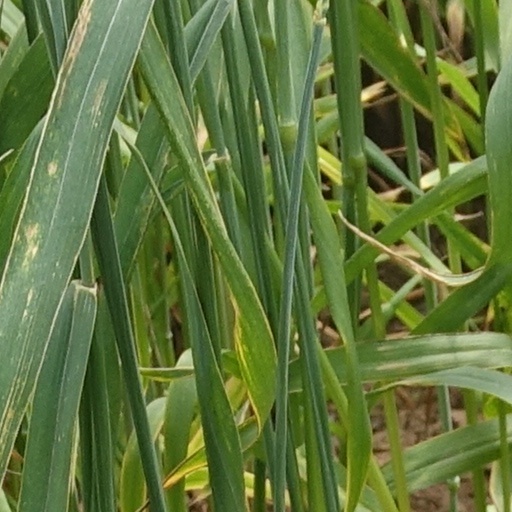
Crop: wheat